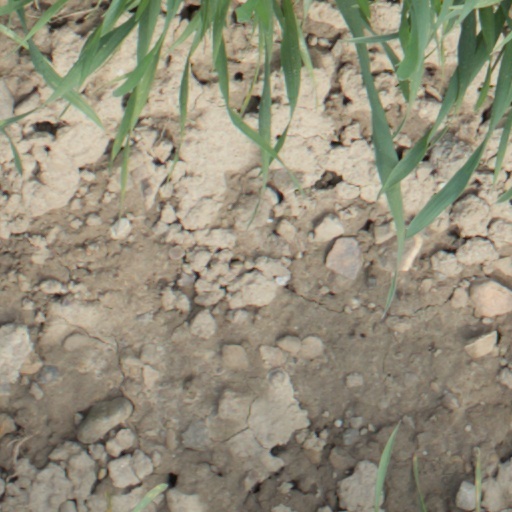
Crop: wheat